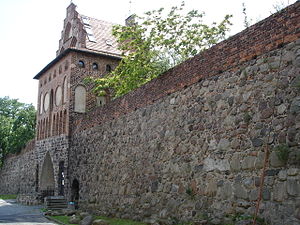
Bymur / Galleri
Bymur i Stargard Szczeciński.
En bymur er en befæstning for at beskytte en by eller anden tættere bosættelse imod en mulig angriber. I oldtiden og frem til tidlig moderne tid har de været benyttet til at omgive og forsvare bebyggelser af uens størrelse. Ud over deres forsvar, havde mange mure også en vigtig symbolsk betydning — de repræsenterede også status og uafhængighed for de samfund, som de omga.